Vz. 58

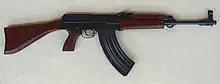
vz. 58 P

The spring-loaded extractor and firing pin are both housed inside the bolt, while the fixed ejector is slotted inside the receiver. The extractor retains the firing pin and is powered by its own plunger and spring.